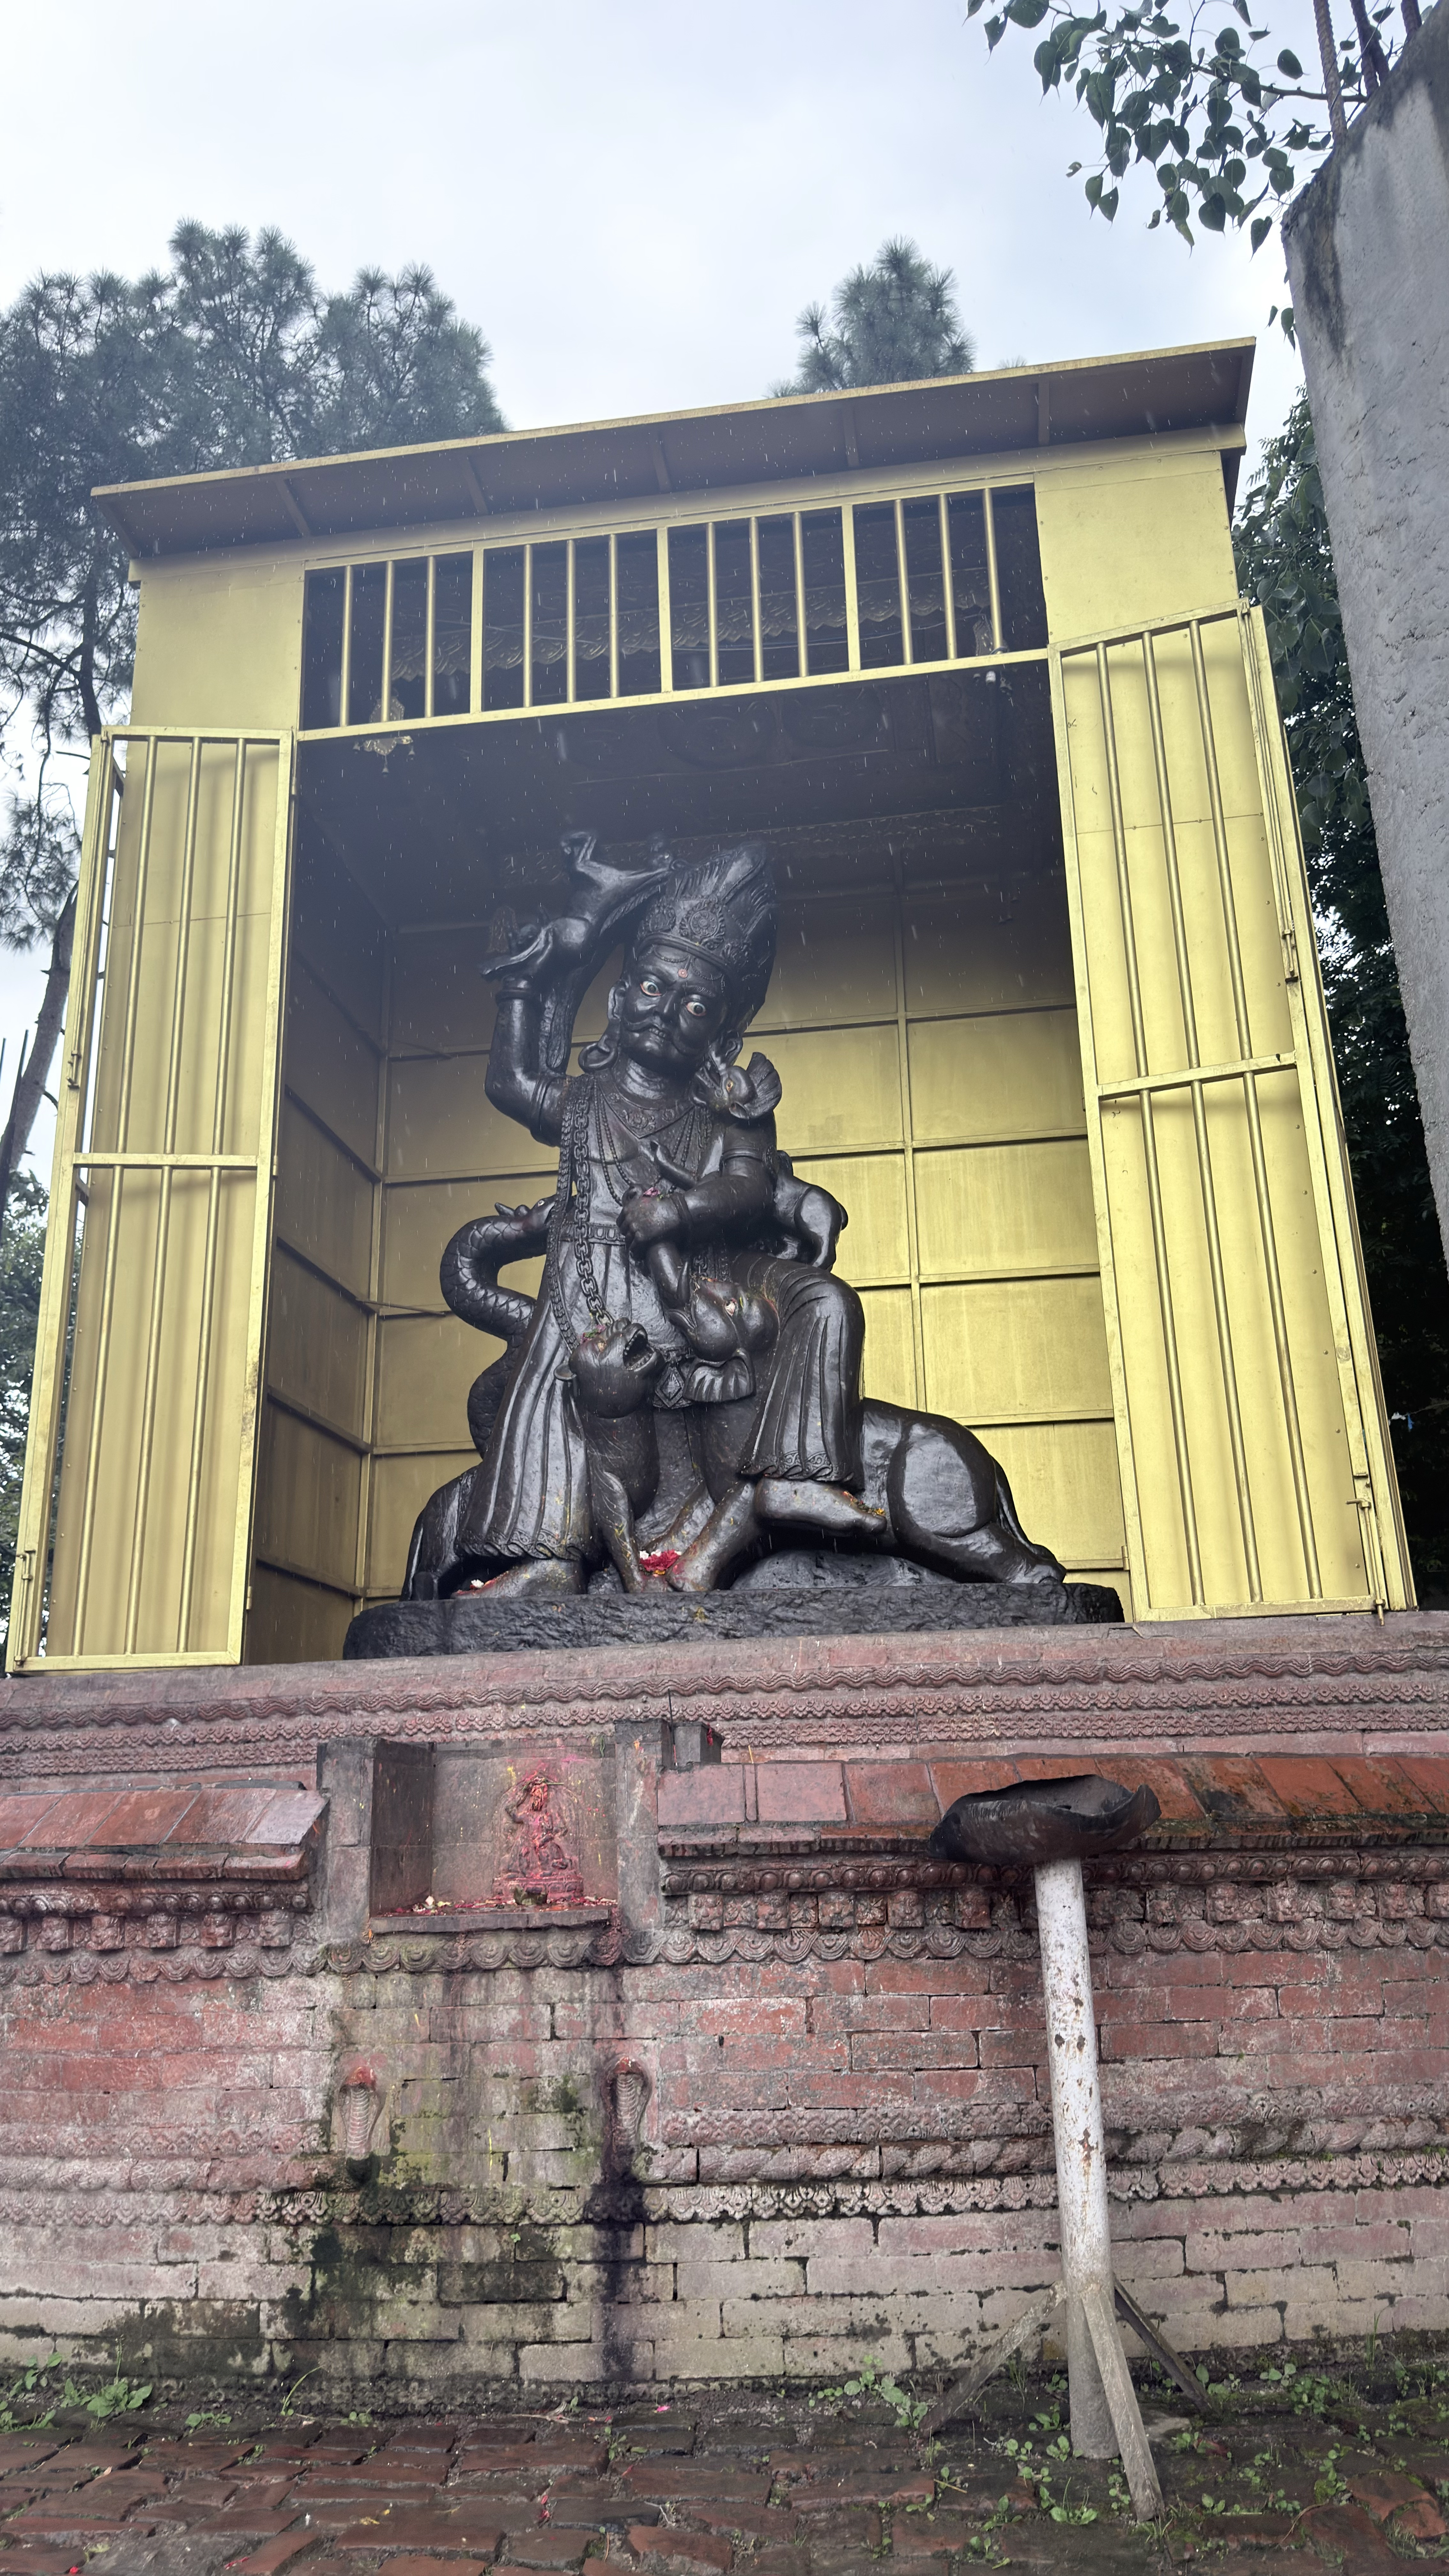
Heritage site: Balkumari_Temple